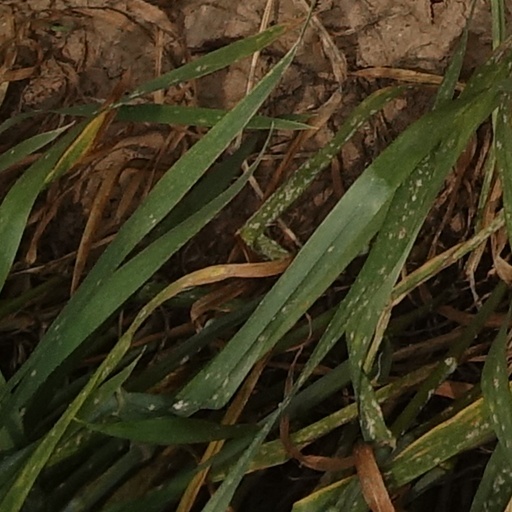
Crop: wheat